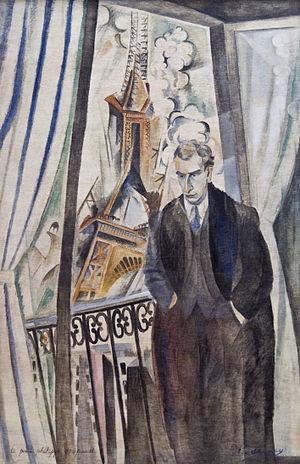
1ᵉʳ janvier